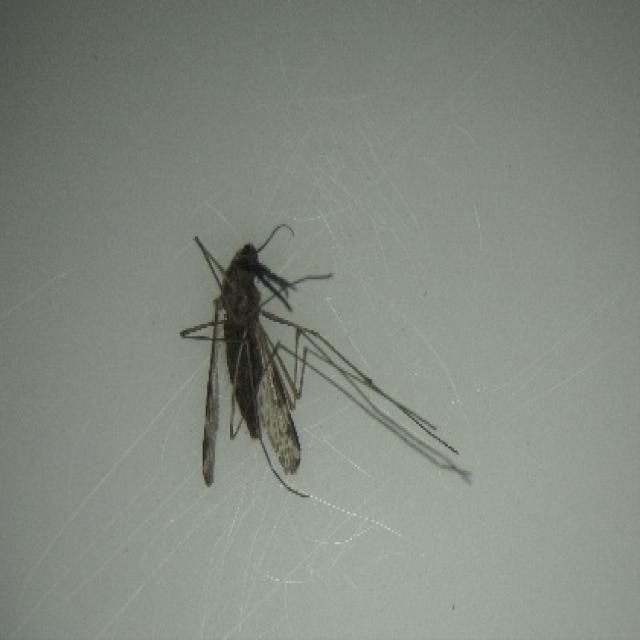
Species: anopheles_sinensis